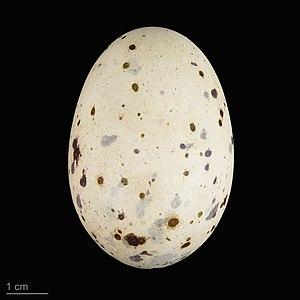
La talève sultane, ou poule sultane, est une espèce d'oiseau de la famille des Rallidés.